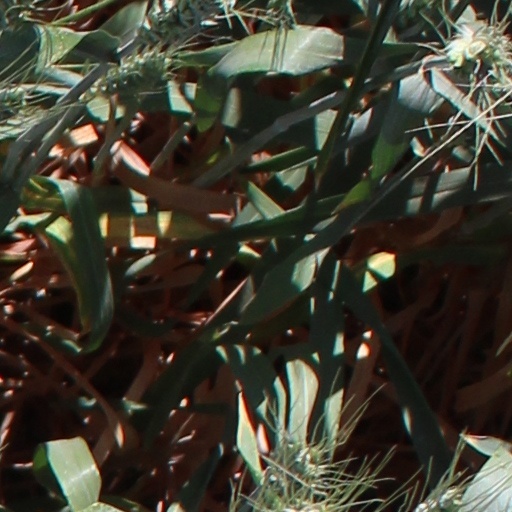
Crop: wheat